Sounding stone

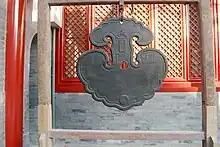
A yúnbǎn at Beijing's Fayuan Temple

A sounding stone or "qing" (磬) (rarely 鸣石 or 响石) is an ancient Chinese musical instrument, usually L-shaped. The set of "qing" is called bianqing. The shape of such stones was often quoted as description for the reverent ritual pose.